Hiratsuka Station

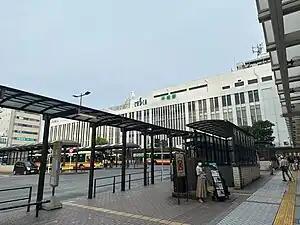
The north side of Hiratsuka Station, 2023

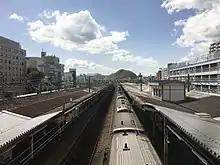
Station platforms from above, 2021

Hiratsuka Station is served by the Tokaido Main Line and also Shonan-Shinjuku Line through services. The station is 63.8 kilometers from the starting point of the Tokaido Main Line at Tokyo Station.